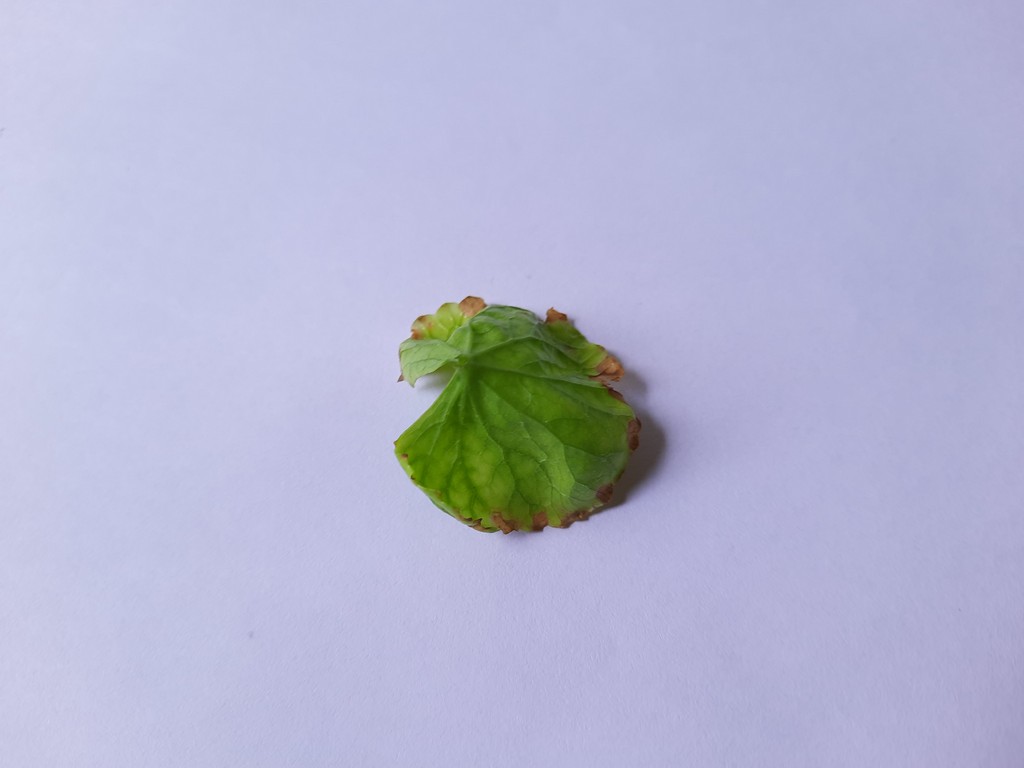
Label: Unhealthy